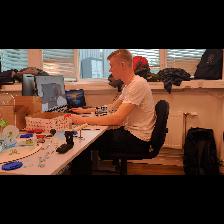
Label: Human